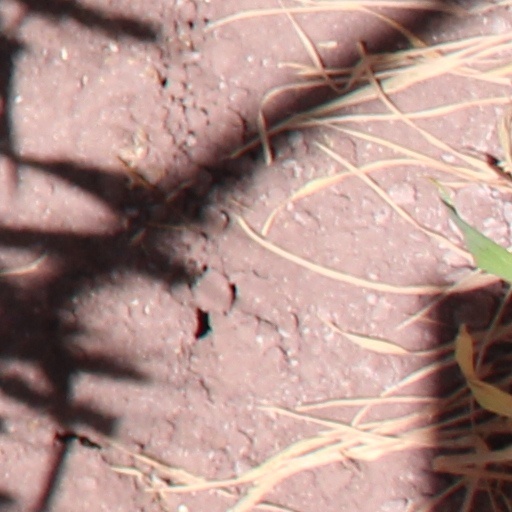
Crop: wheat